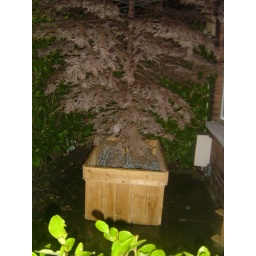
christmas tree suspended upside down over a box of barbed wire